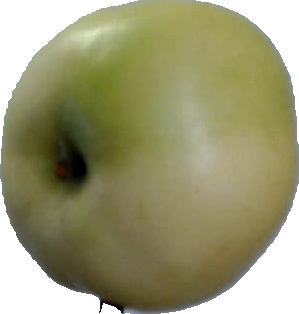
Label: apple_6